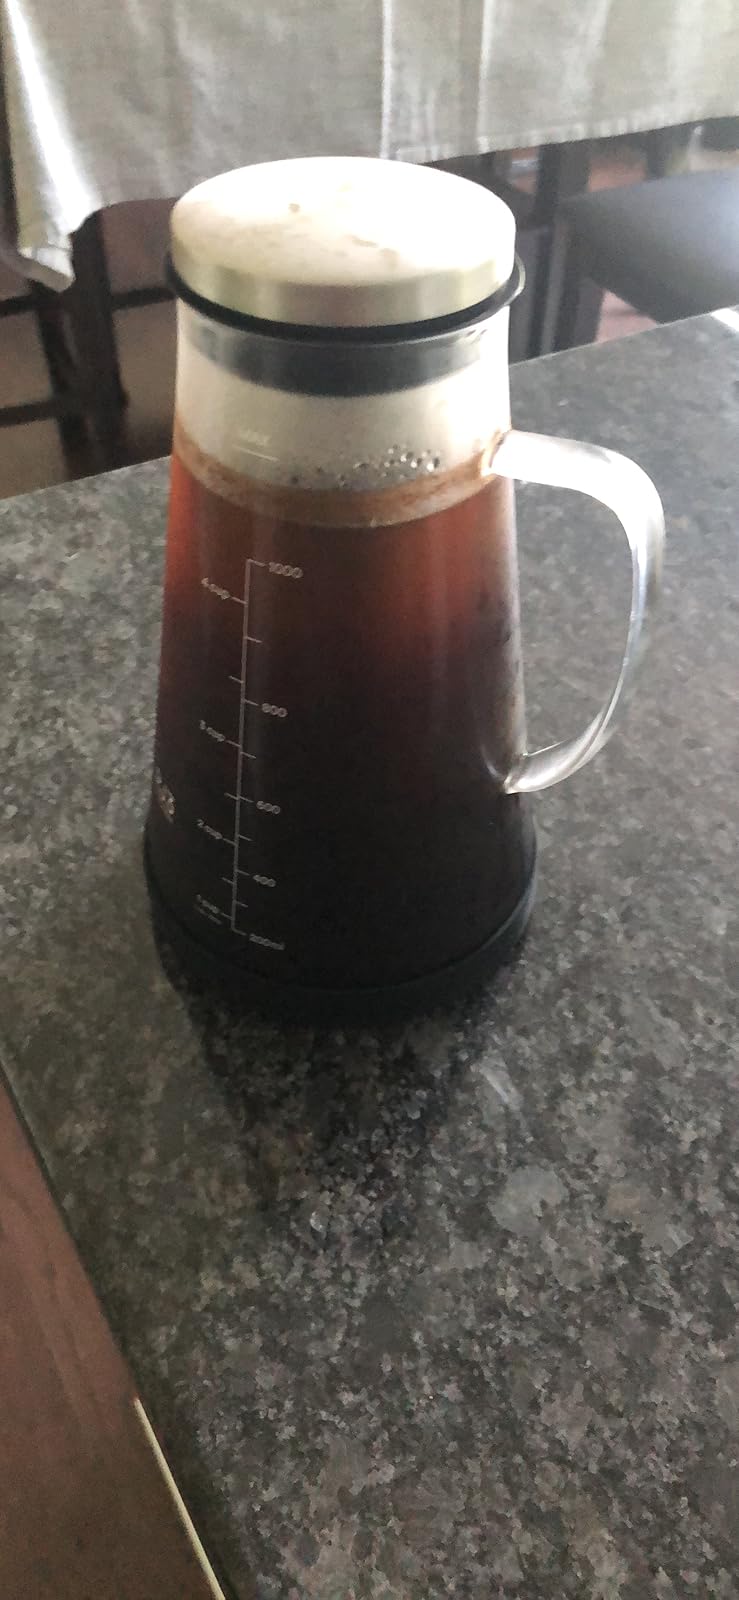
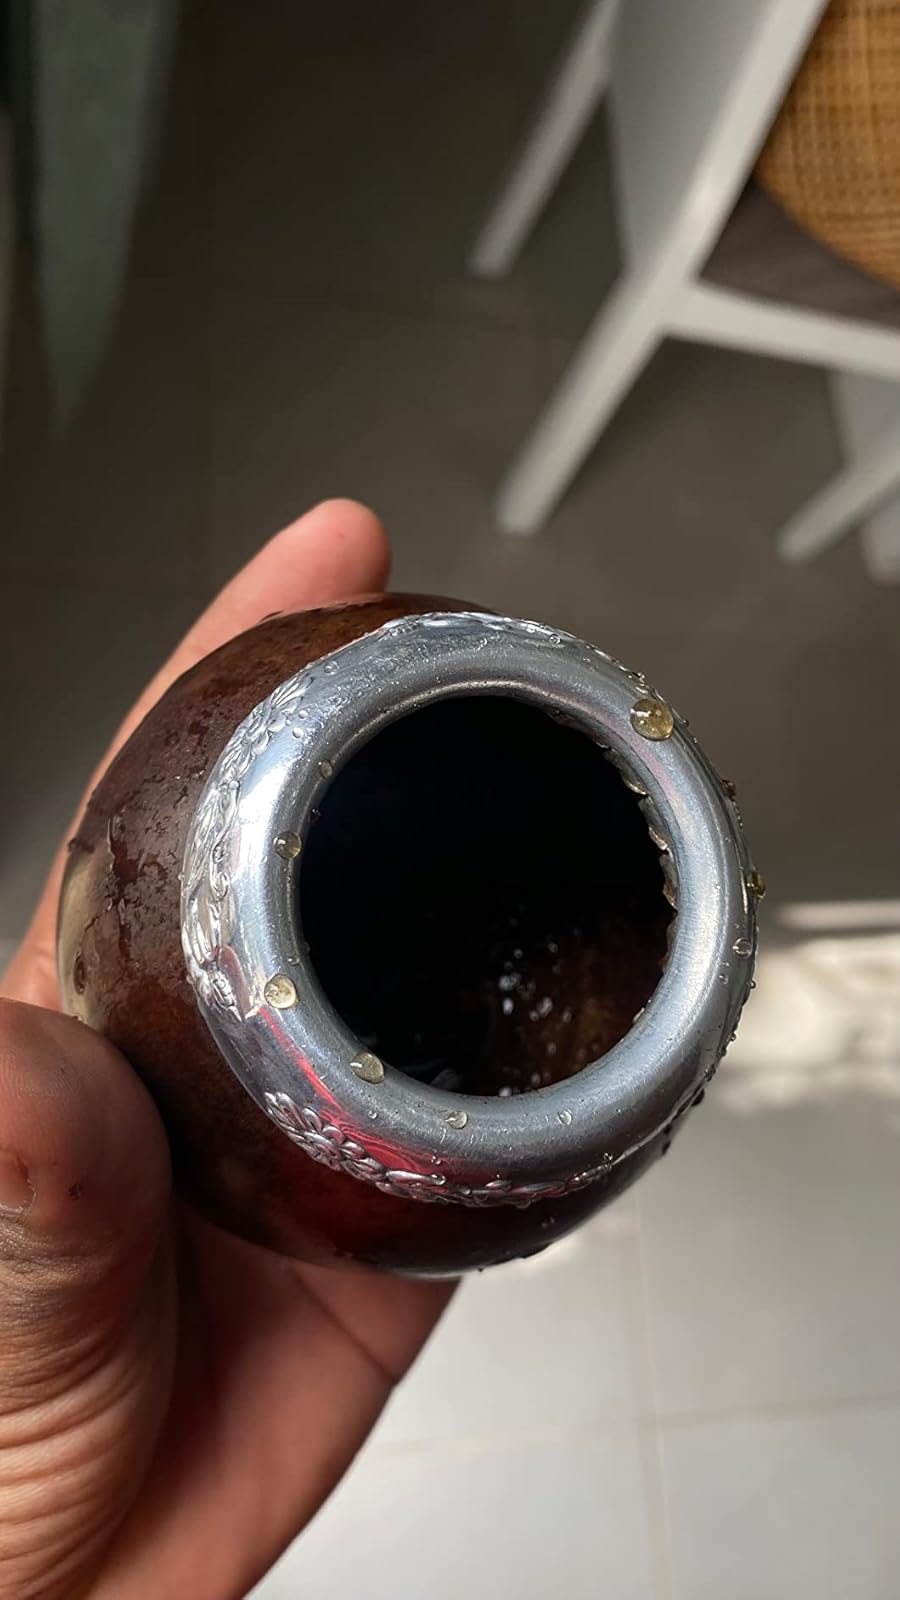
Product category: items_tea
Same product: no